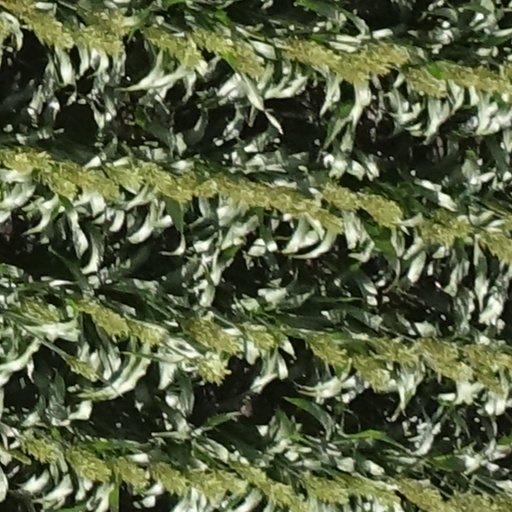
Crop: sorghum